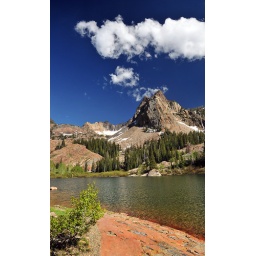
lake blanche cloud in sky